Quickfire (TV program)

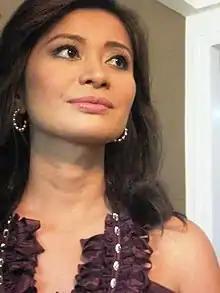
An image of Rosebud Benitez.

It showcases recipes by its host, celebrity chef Rosebud Benitez. Occasionally, the program adopts a theme per season (e.g. "Seafood Festival Season", "Market Tour Season", etc.) and also features Filipino celebrities as guests.